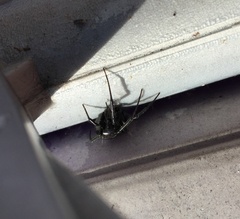
Species: Lactrodectus_hesperus